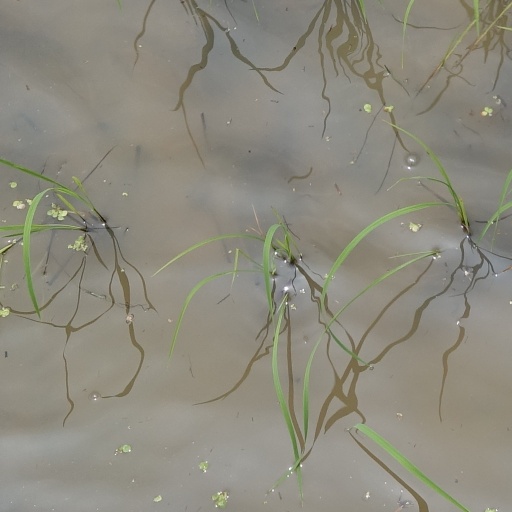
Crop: rice